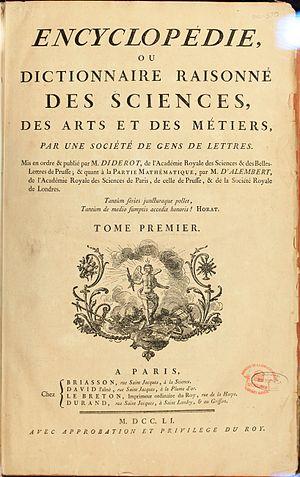
Page de titre du ""Encyclopédie ou Dictionnaire raisonné des sciences, des arts et des métiers"" Éditée sous la direction de Denis Diderot et Jean le Rond D’Alembert Русский: Титульный лист издания «Энциклопедия, или толковый словарь наук, искусств и ремёсел» Энциклопедии Дидро и д'Аламбера"